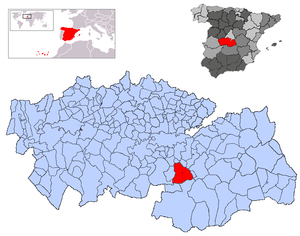
Orgaz est une commune d'Espagne de la province de Tolède dans la communauté autonome de Castille-La Manche.